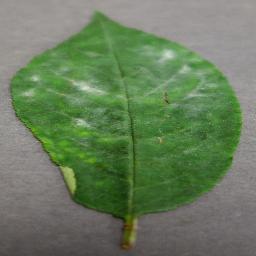
Label: Cherry___Powdery_mildew